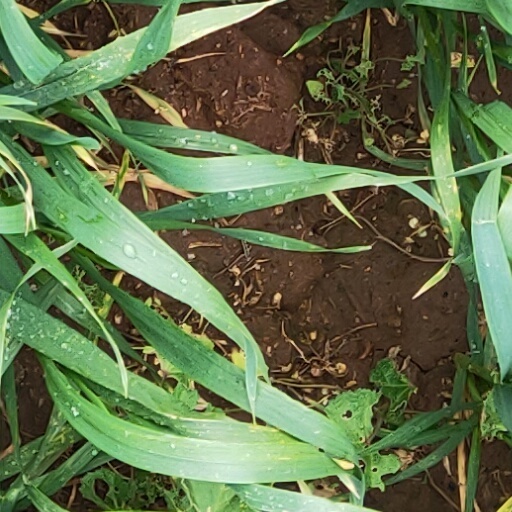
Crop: wheat